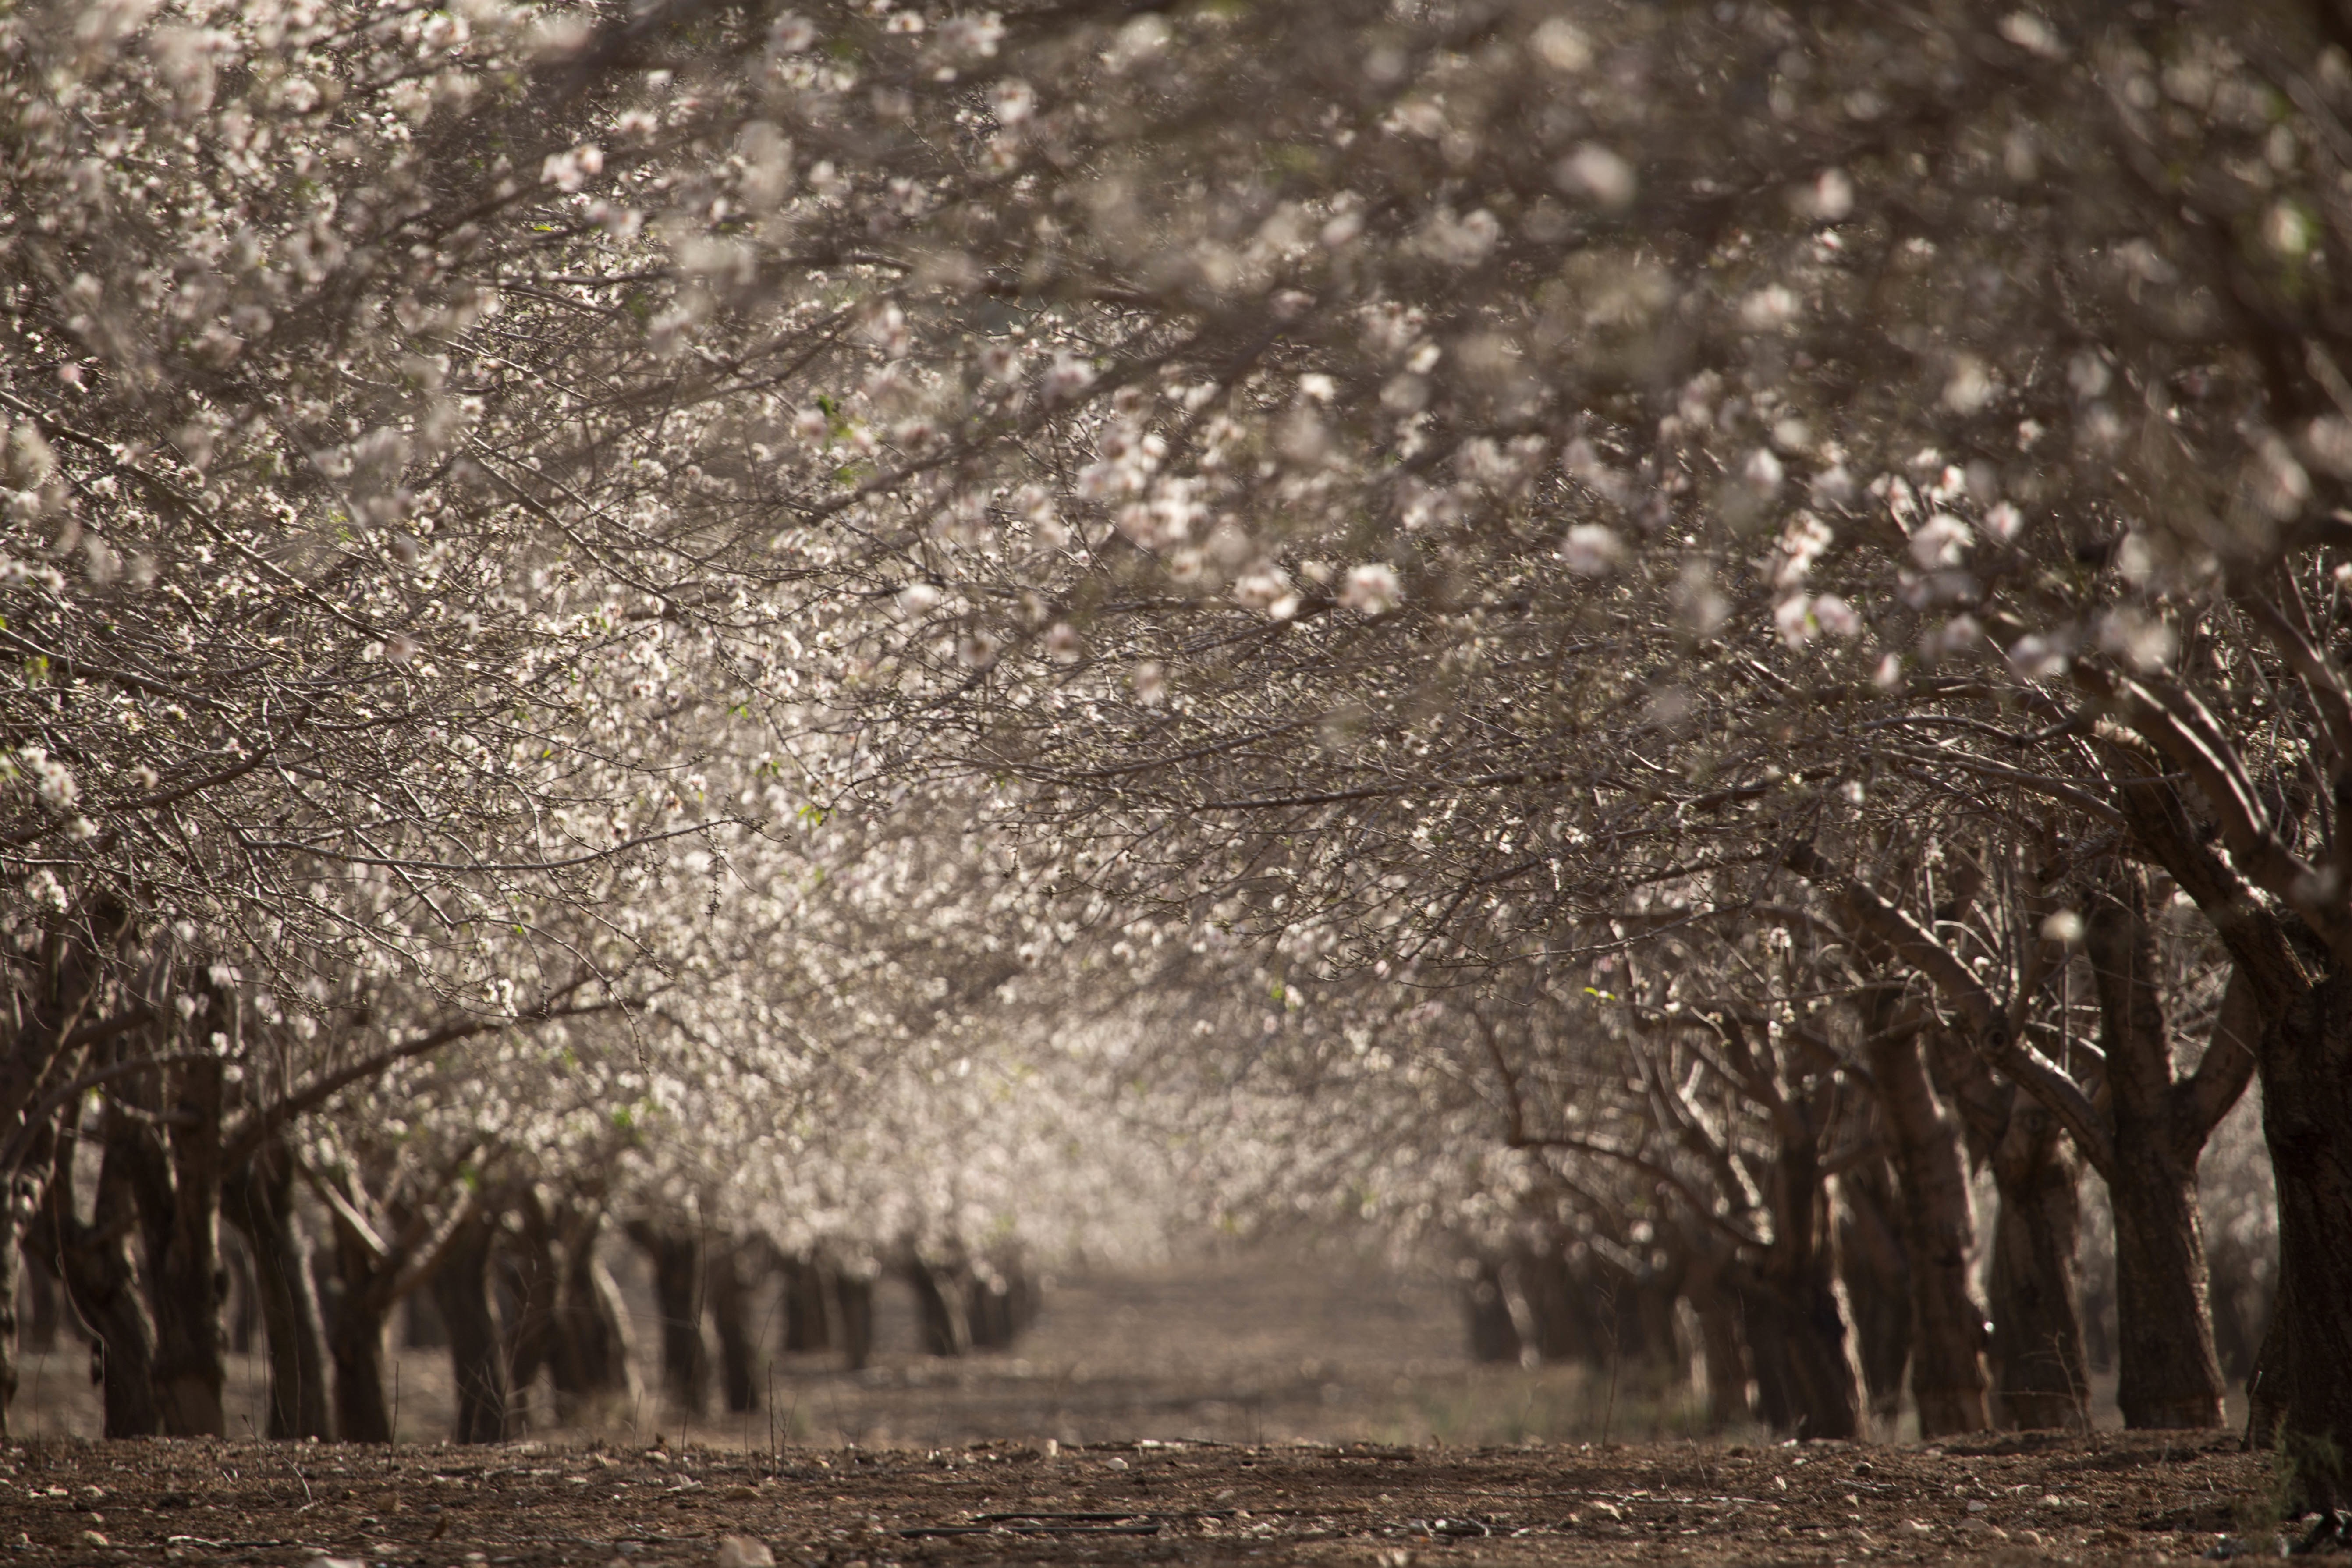
tree, nature, branch, blossom, winter, plant, sunlight, leaf, flower, frost, autumn, weather, soil, flora, season, cherry blossom, woodland, woody plant